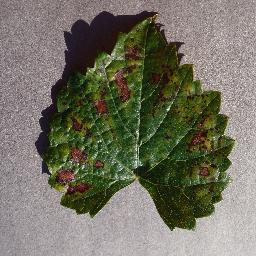
Label: Grape___Esca_(Black_Measles)